History of Valencia

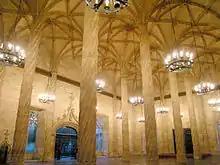
Hall of Columns in the Silk Exchange "(Lonja de la Seda)"

Balansiyya had a rebirth of sorts with the beginning of the Taifa of Valencia kingdom in the 11th century. The town grew, and during the reign of Abd al-Aziz al-Mansūr a new city wall was built, remains of which are preserved throughout the Old City "(Ciutat Vella)" today. The Castilian nobleman Rodrigo Diaz de Vivar, known as "El Cid", who was intent on possessing his own principality on the Mediterranean, entered the province in command of a combined Christian and Moorish army and besieged the city beginning in 1092. By the time the siege ended in May 1094, he had carved out his own fiefdom—which he ruled from 15 June 1094 to July 1099. This victory was immortalised in the "Lay of the Cid". During his rule, he converted nine mosques into churches and installed the French monk Jérôme as bishop of the See of Valencia. "El Cid" died in July 1099 while defending the city from an Almoravid siege, whereupon his wife Ximena Díaz ruled in his place for two years.